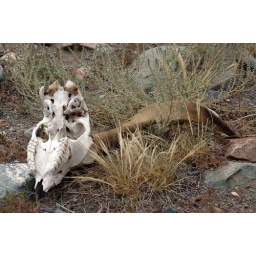
A skull left upside down beside the road in a valley of the Gobi Altai mountain range in the Gobi desert, Western Mongolia.